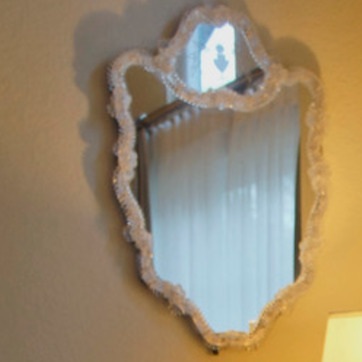
Material: mirror